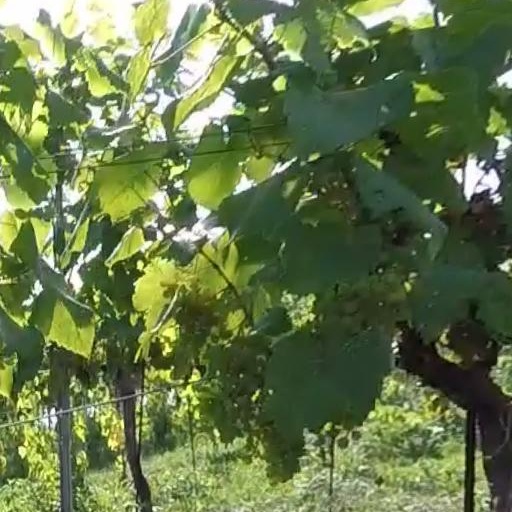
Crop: grape